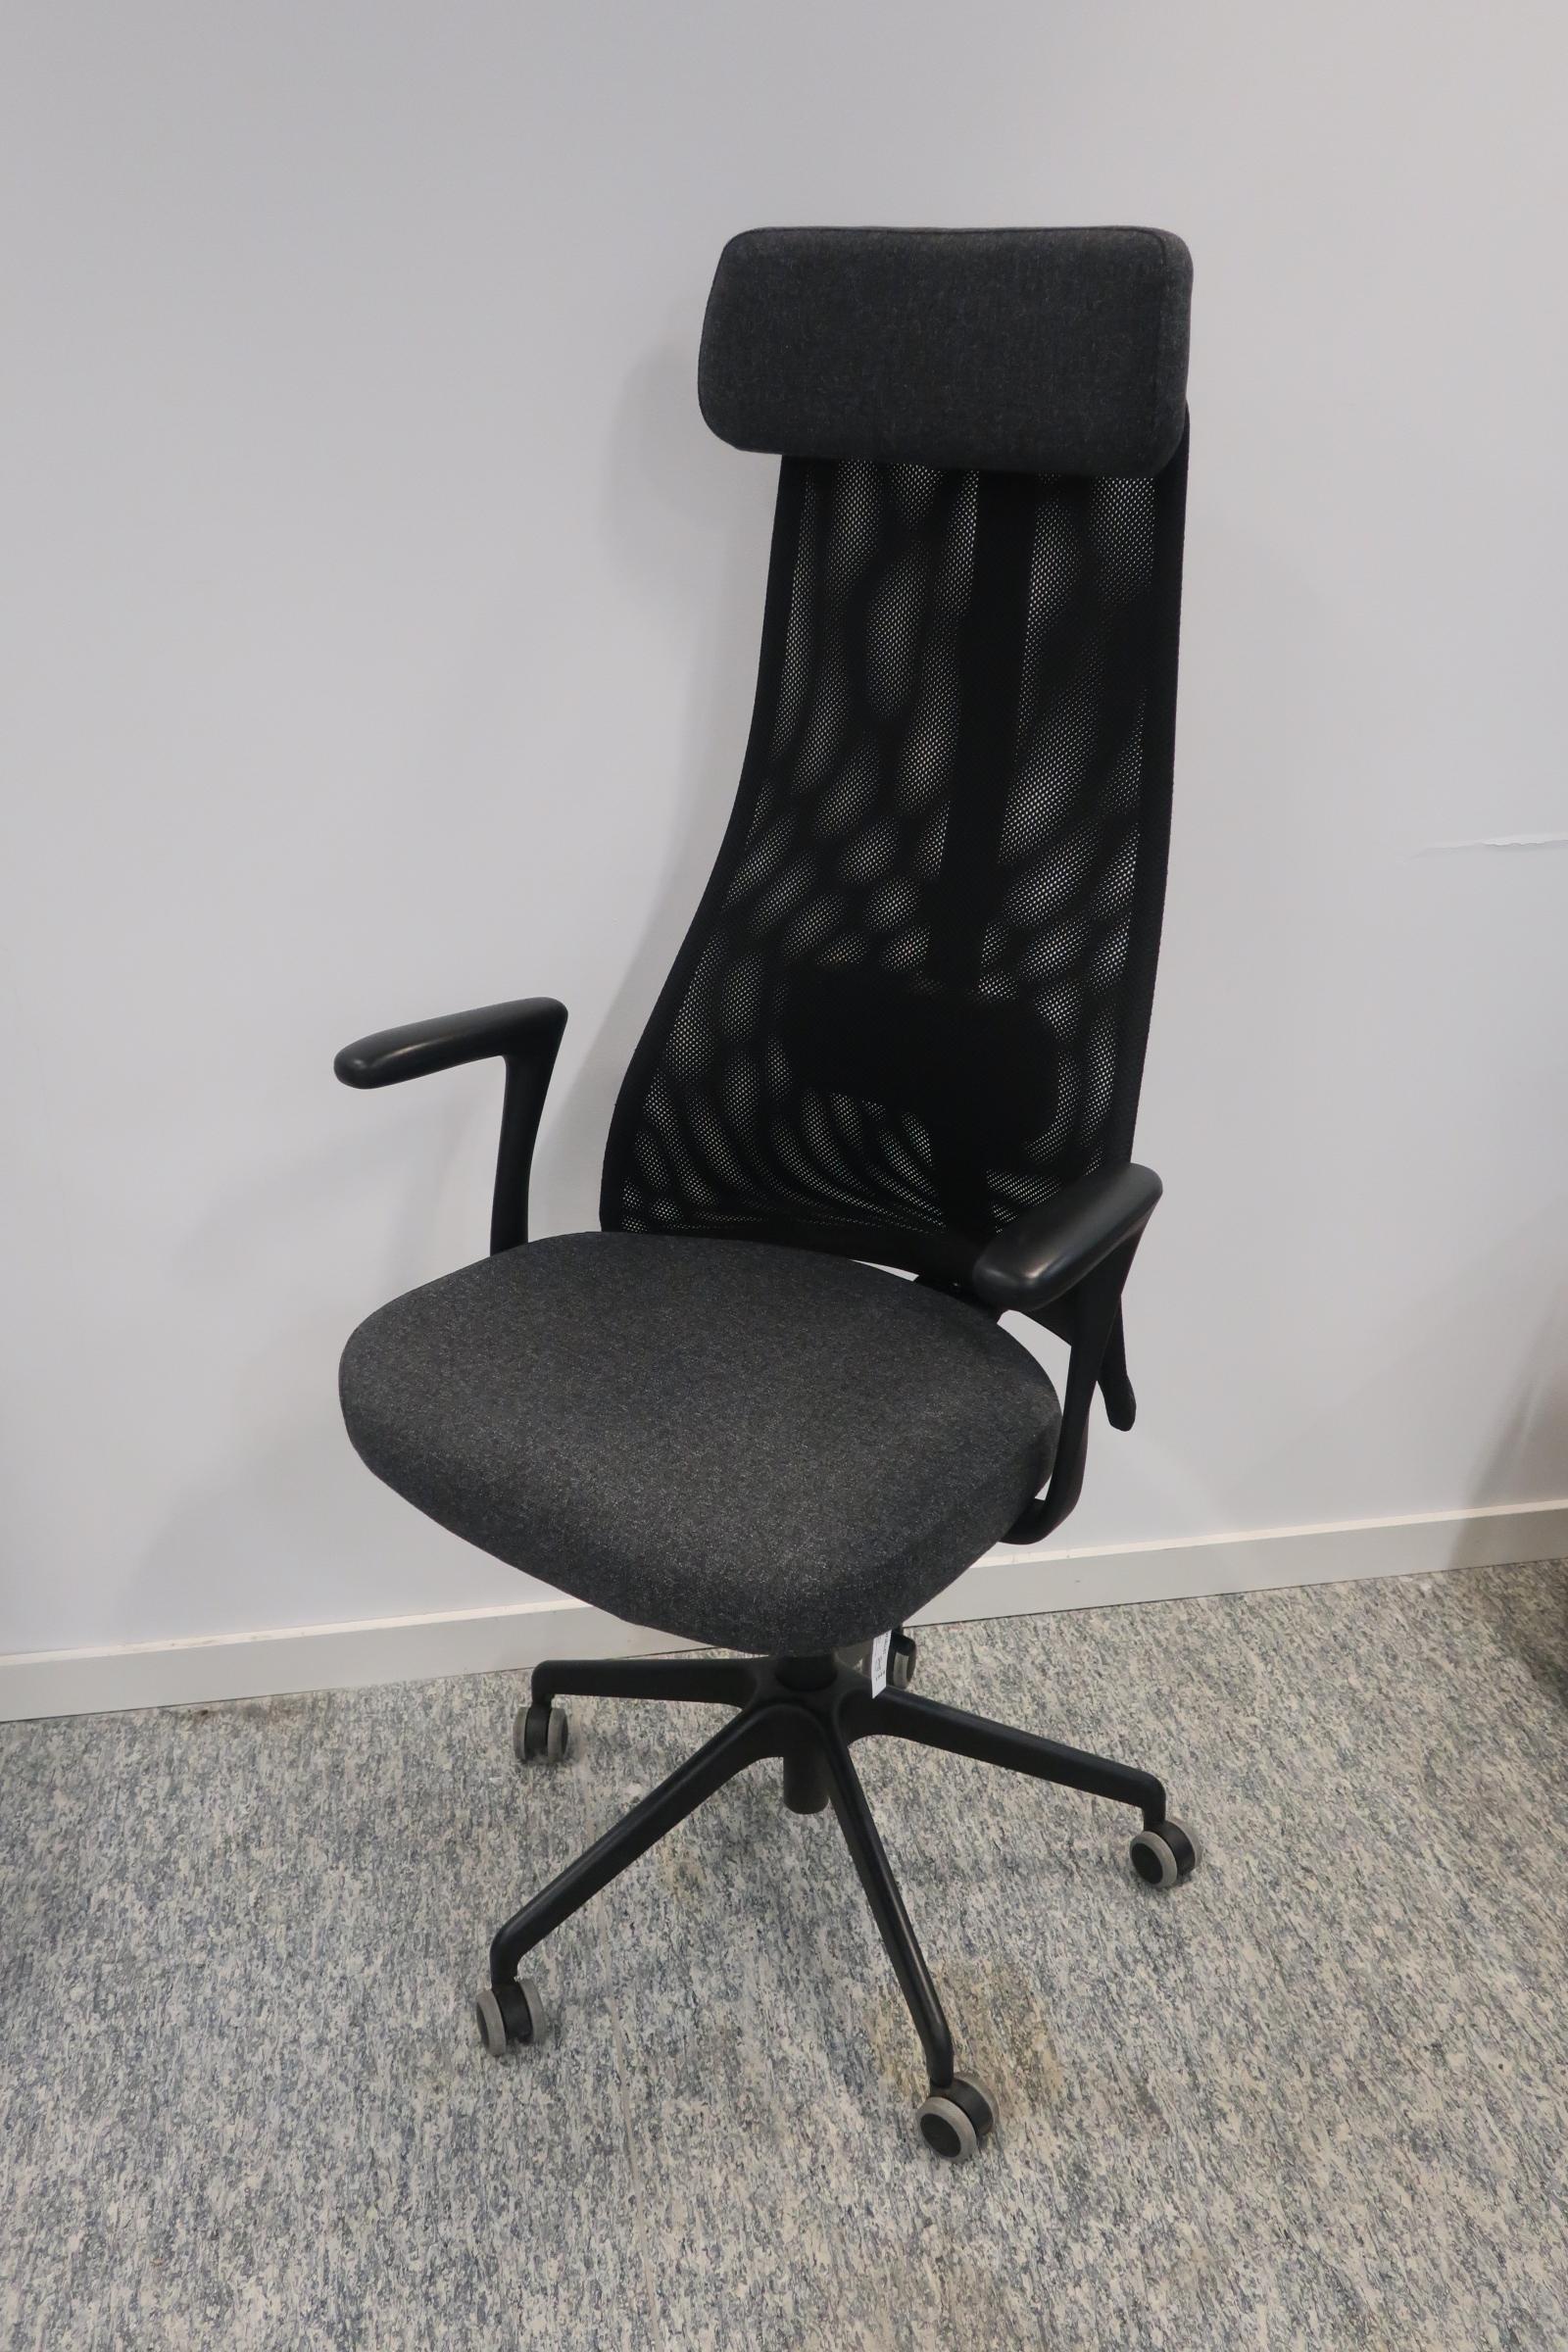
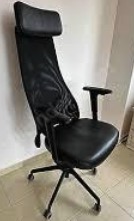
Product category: items_chair
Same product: yes